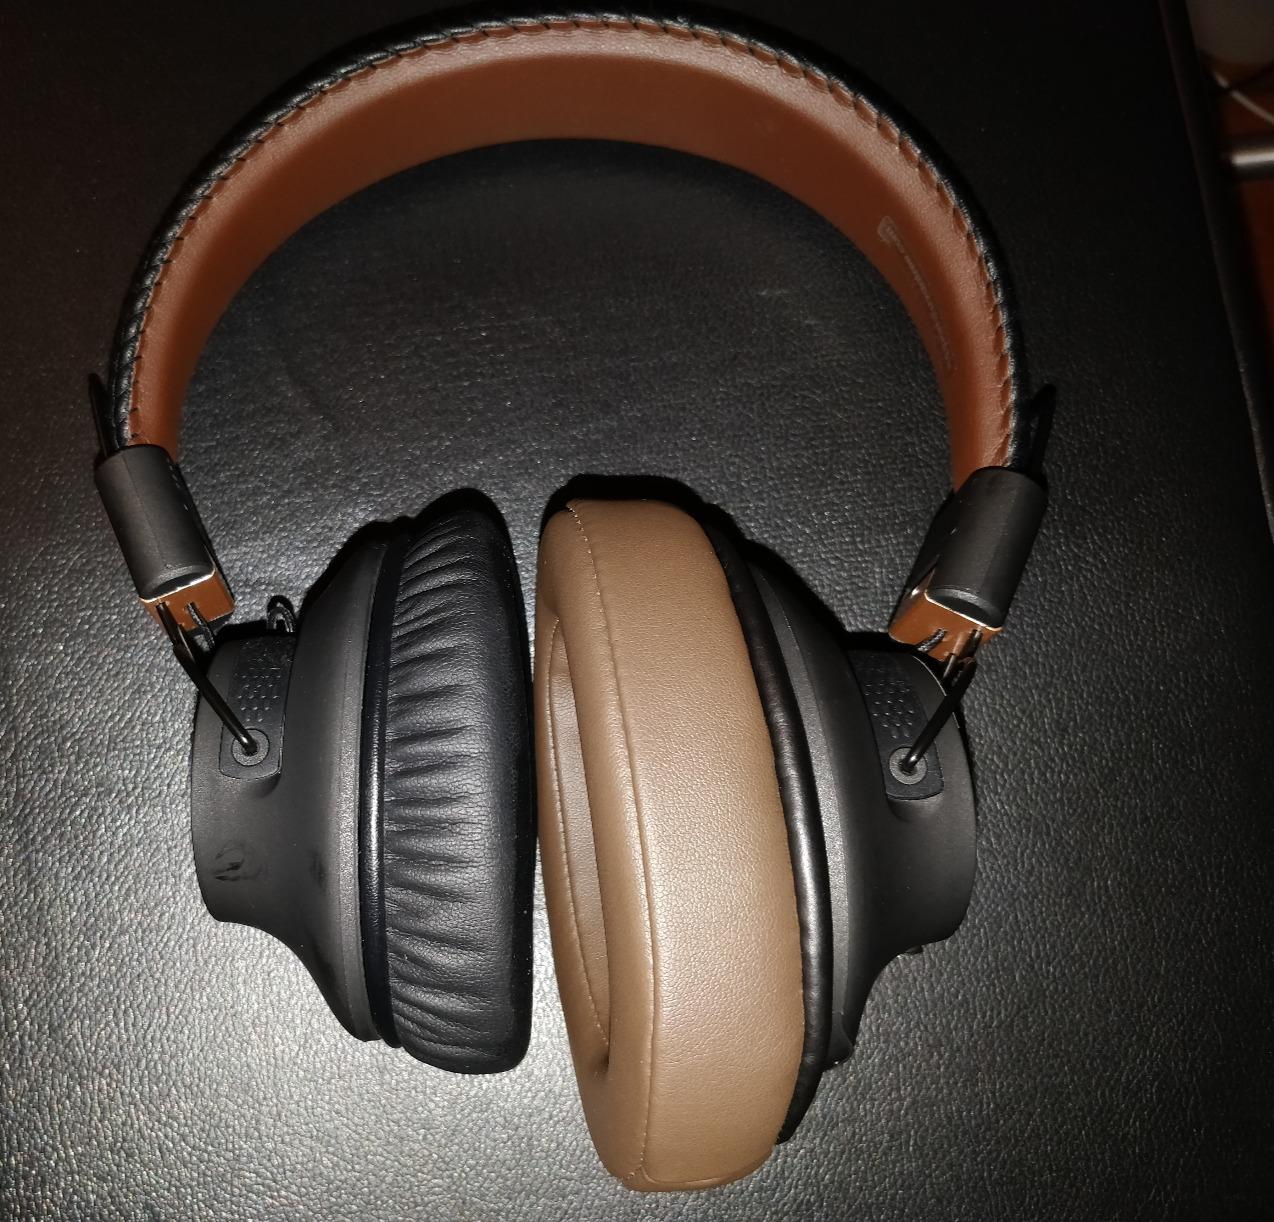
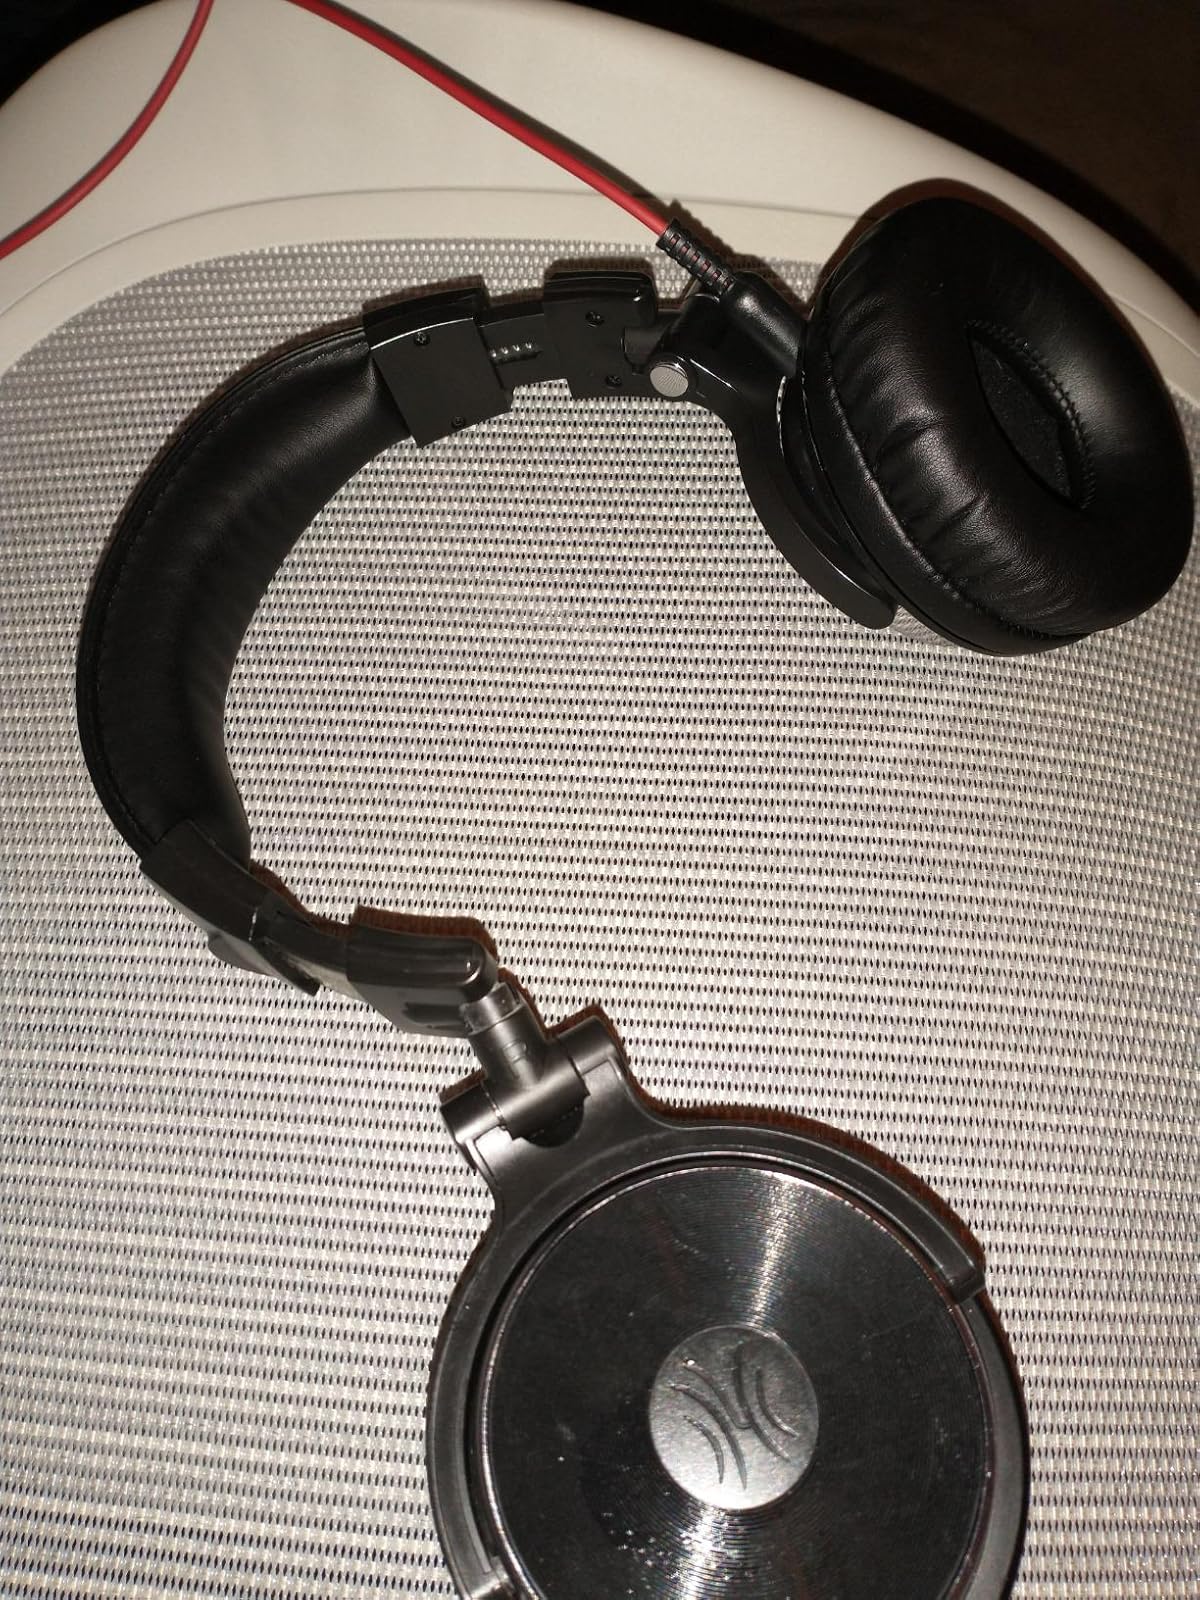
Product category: headphones
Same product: no